Abdy

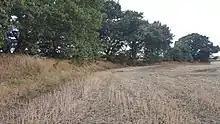
Section of Roman earthworks near Abdy

Earthworks for a Roman Ridge Dyke runs along the southern and eastern sides of Abdy. To the north of the village is Wath Golf Course.